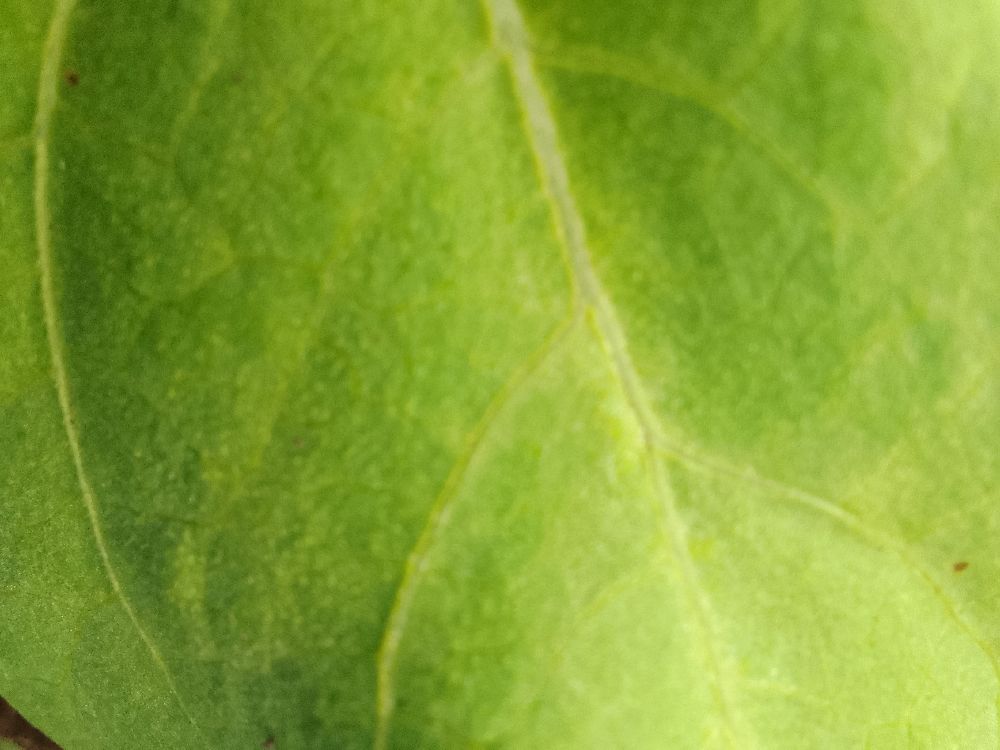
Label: healthy